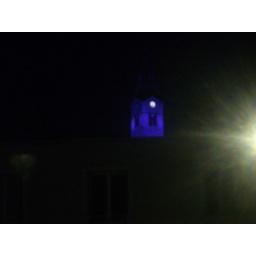
Some clock tower by Alex's house.